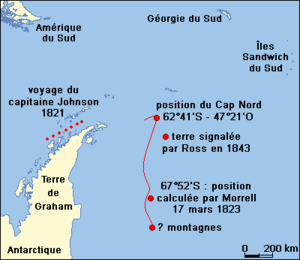
Carte de l'Antarctique avec la côte de la terre fantôme de New South Greenland telle que décrite par le capitaine Benjamin Morrell en 1823.
Le Nouveau-Groenland méridional, ou Groenland méridional, appelé New South Greenland en anglais, est une terre fantôme consignée en mars 1823 par le capitaine américain Benjamin Morrell lors d'un voyage d'exploration et de chasse aux phoques en mer de Weddell, dans l'océan Austral, à bord de la goélette Wasp. Également connue sous le nom de terre de Morrell, ou Morrell’s Land en langue anglaise, elle est mentionnée dans son récit intitulé A Narrative of Four Voyages, écrit neuf ans plus tard : l'auteur y fournit les coordonnées précises mais aussi une description sommaire de cette terre qu'il aurait longée sur plus de 480 km.